María Trinidad Sánchez

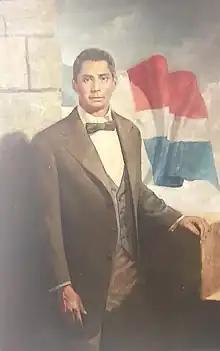
Maria Trinidad Sánchez was heavily involved in the teaching of her nieces and nephews, especially Francisco del Rosario Sánchez.

She was born on June 16, 1794, in the city of Santo Domingo. She was the only daughter of Isidora Ramona, a formerly enslaved woman, and Fernando Raimundo Sánchez, a freedman. She was baptised at 14 days old. She had 4 brothers, Francisco, Narciso, Dionsio, and José.